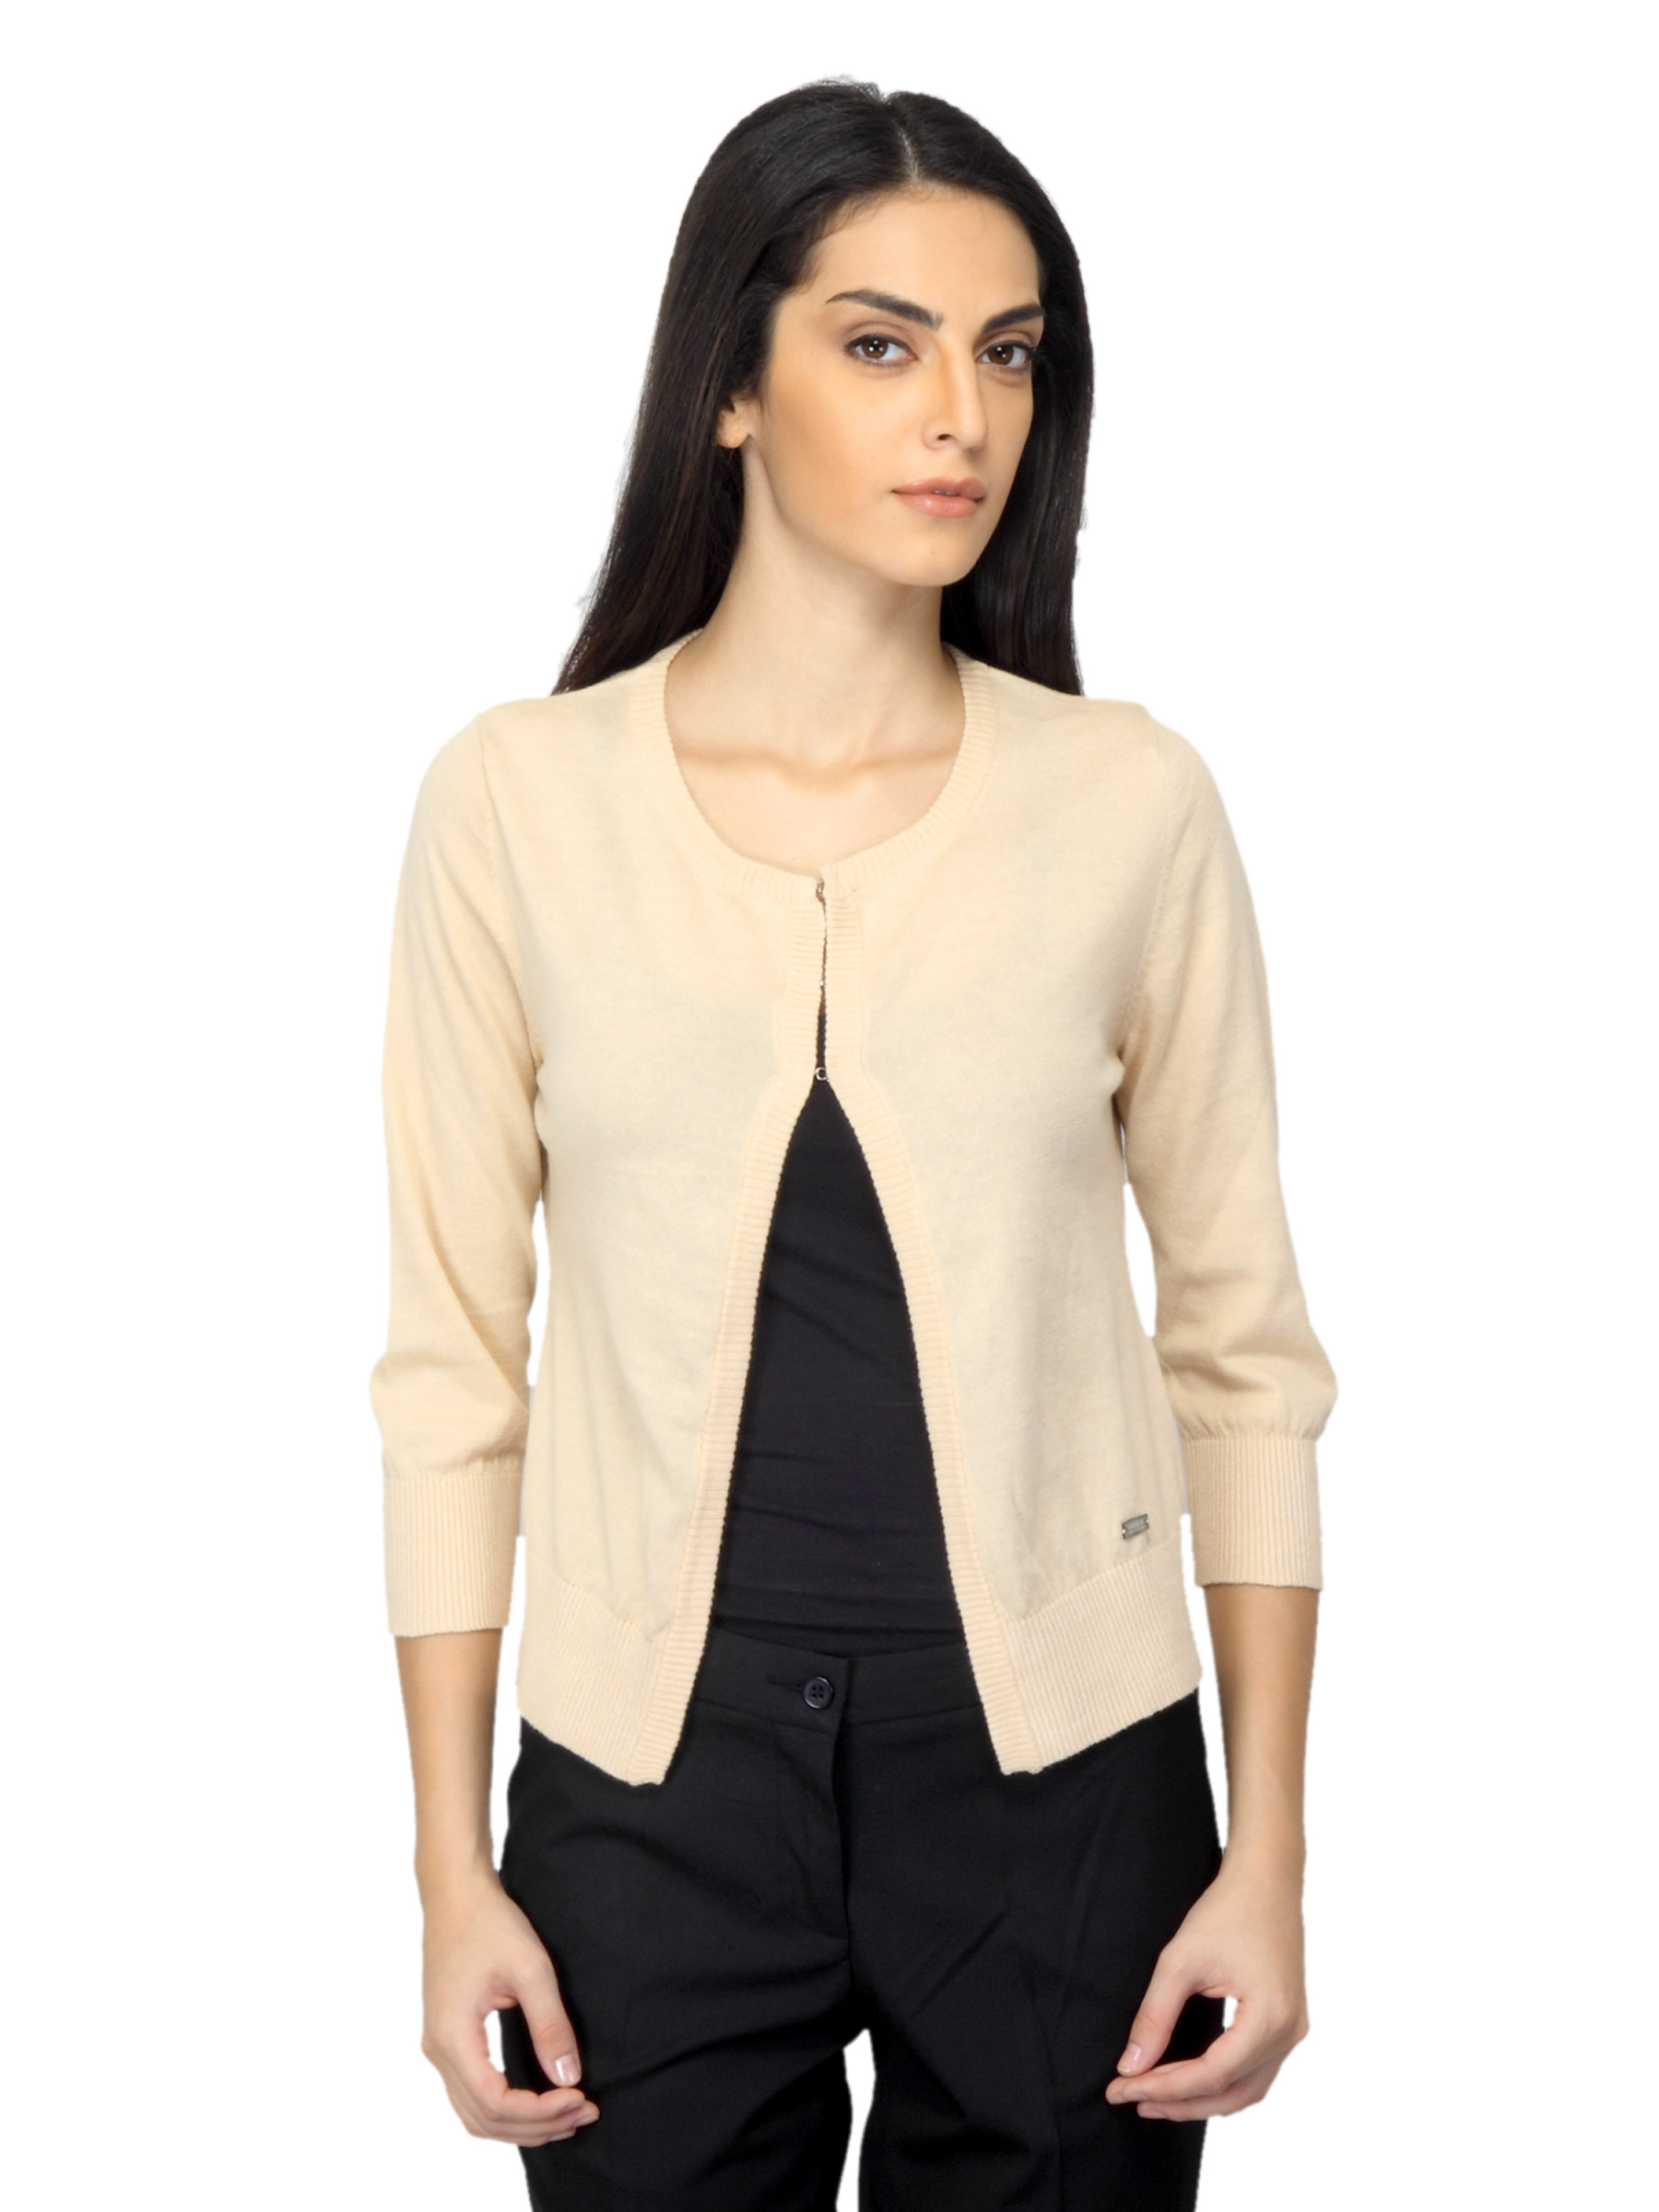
Arrow Woman Beige Cardigan
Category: Apparel / Topwear / Sweaters
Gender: Women
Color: Beige
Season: Summer 2012
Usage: Casual